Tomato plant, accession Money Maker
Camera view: bottom (45 deg); turntable rotation: 300 degrees
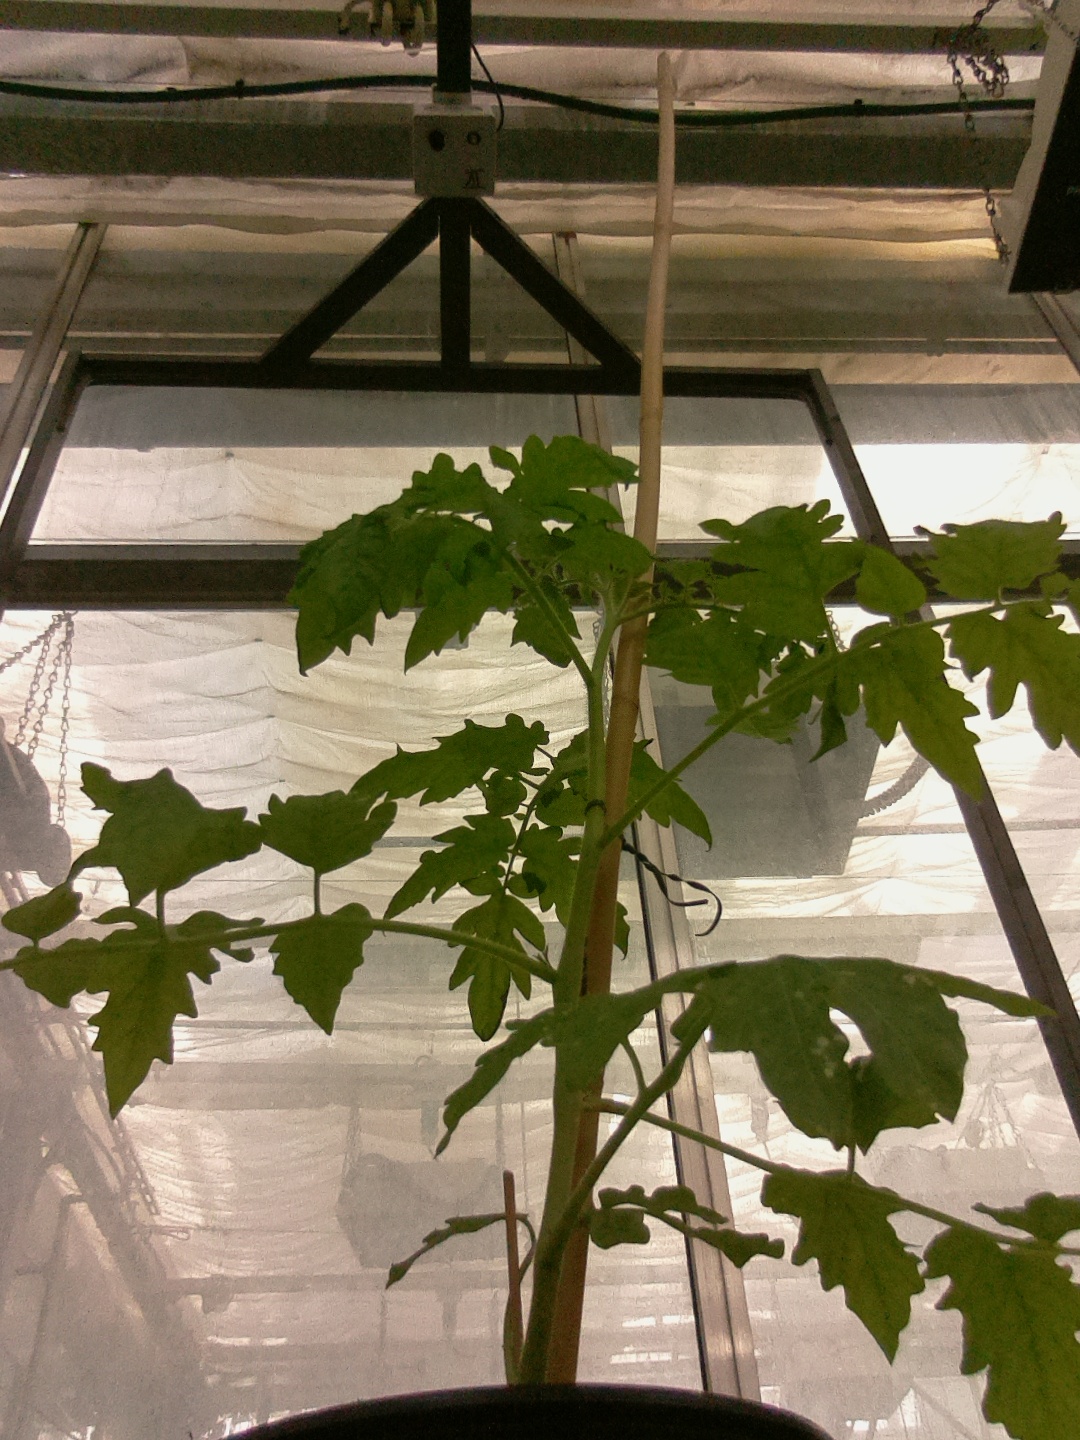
BBCH growth stage 13: 6 of true leaves visible